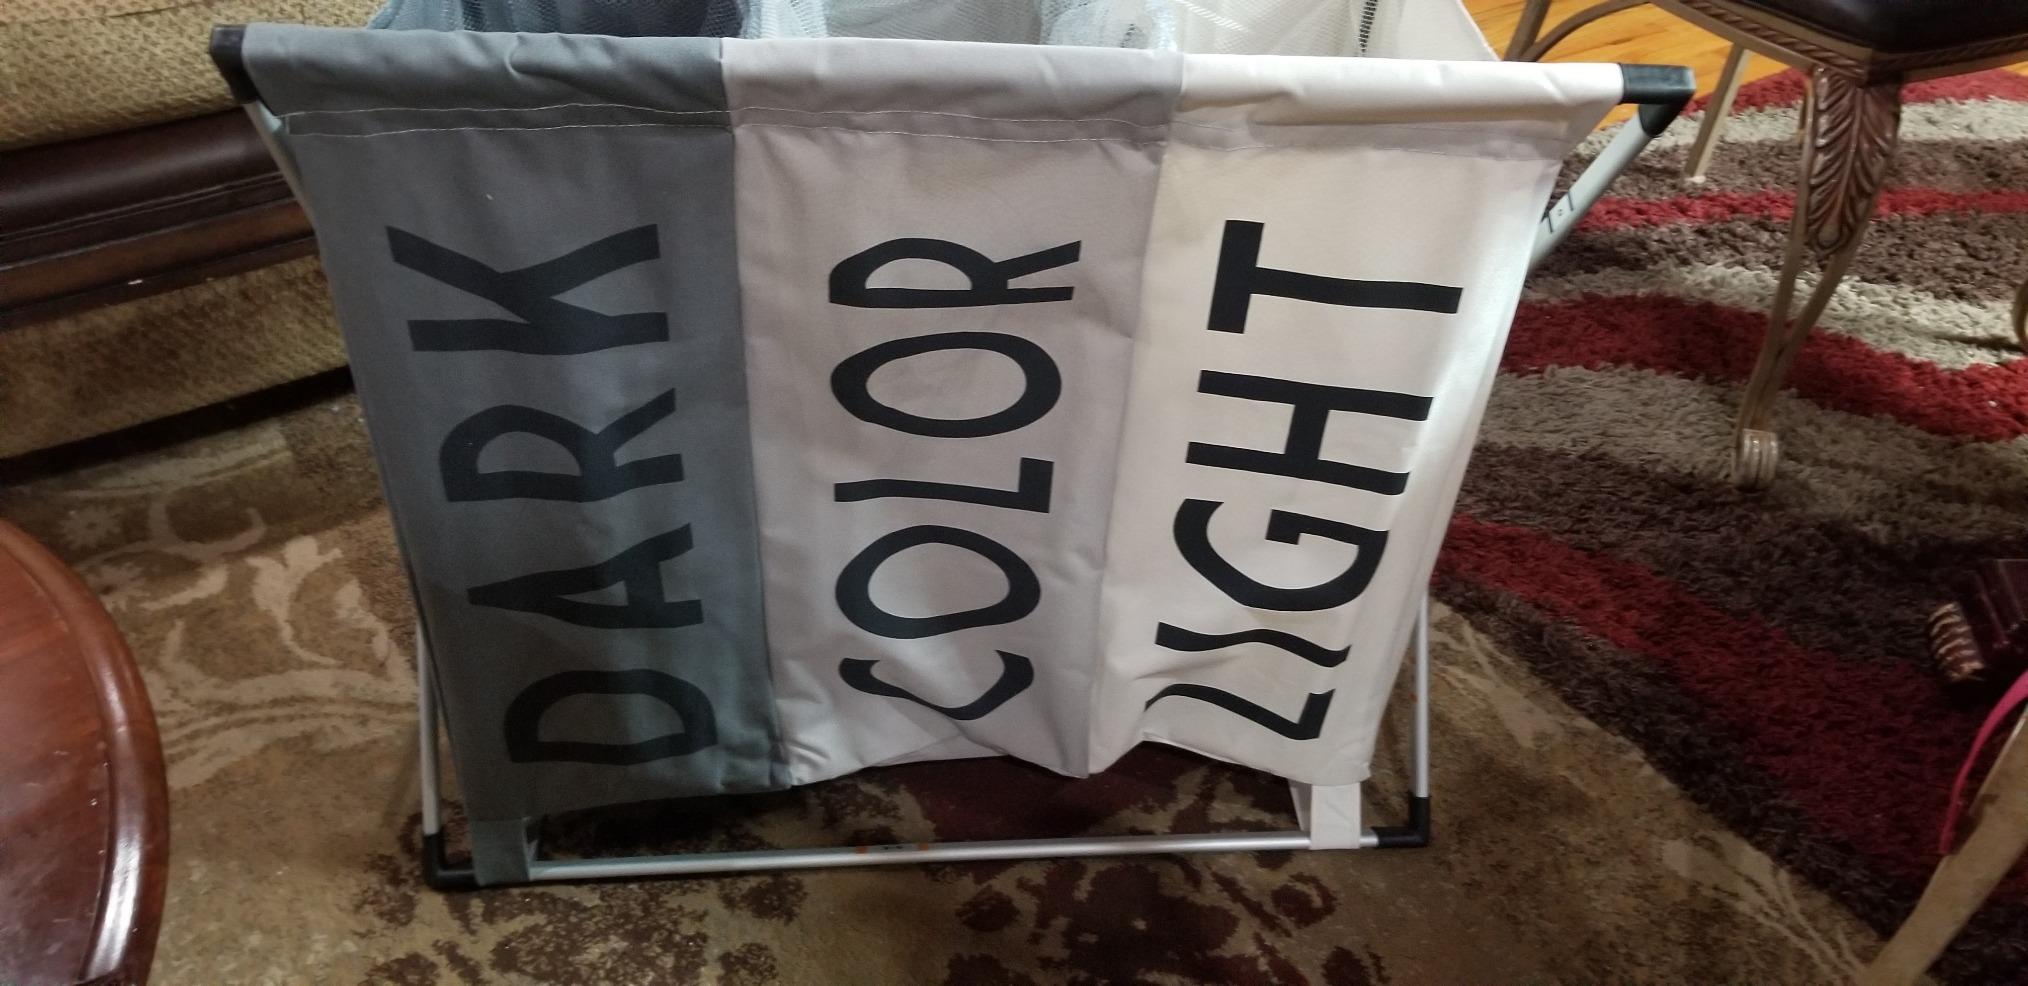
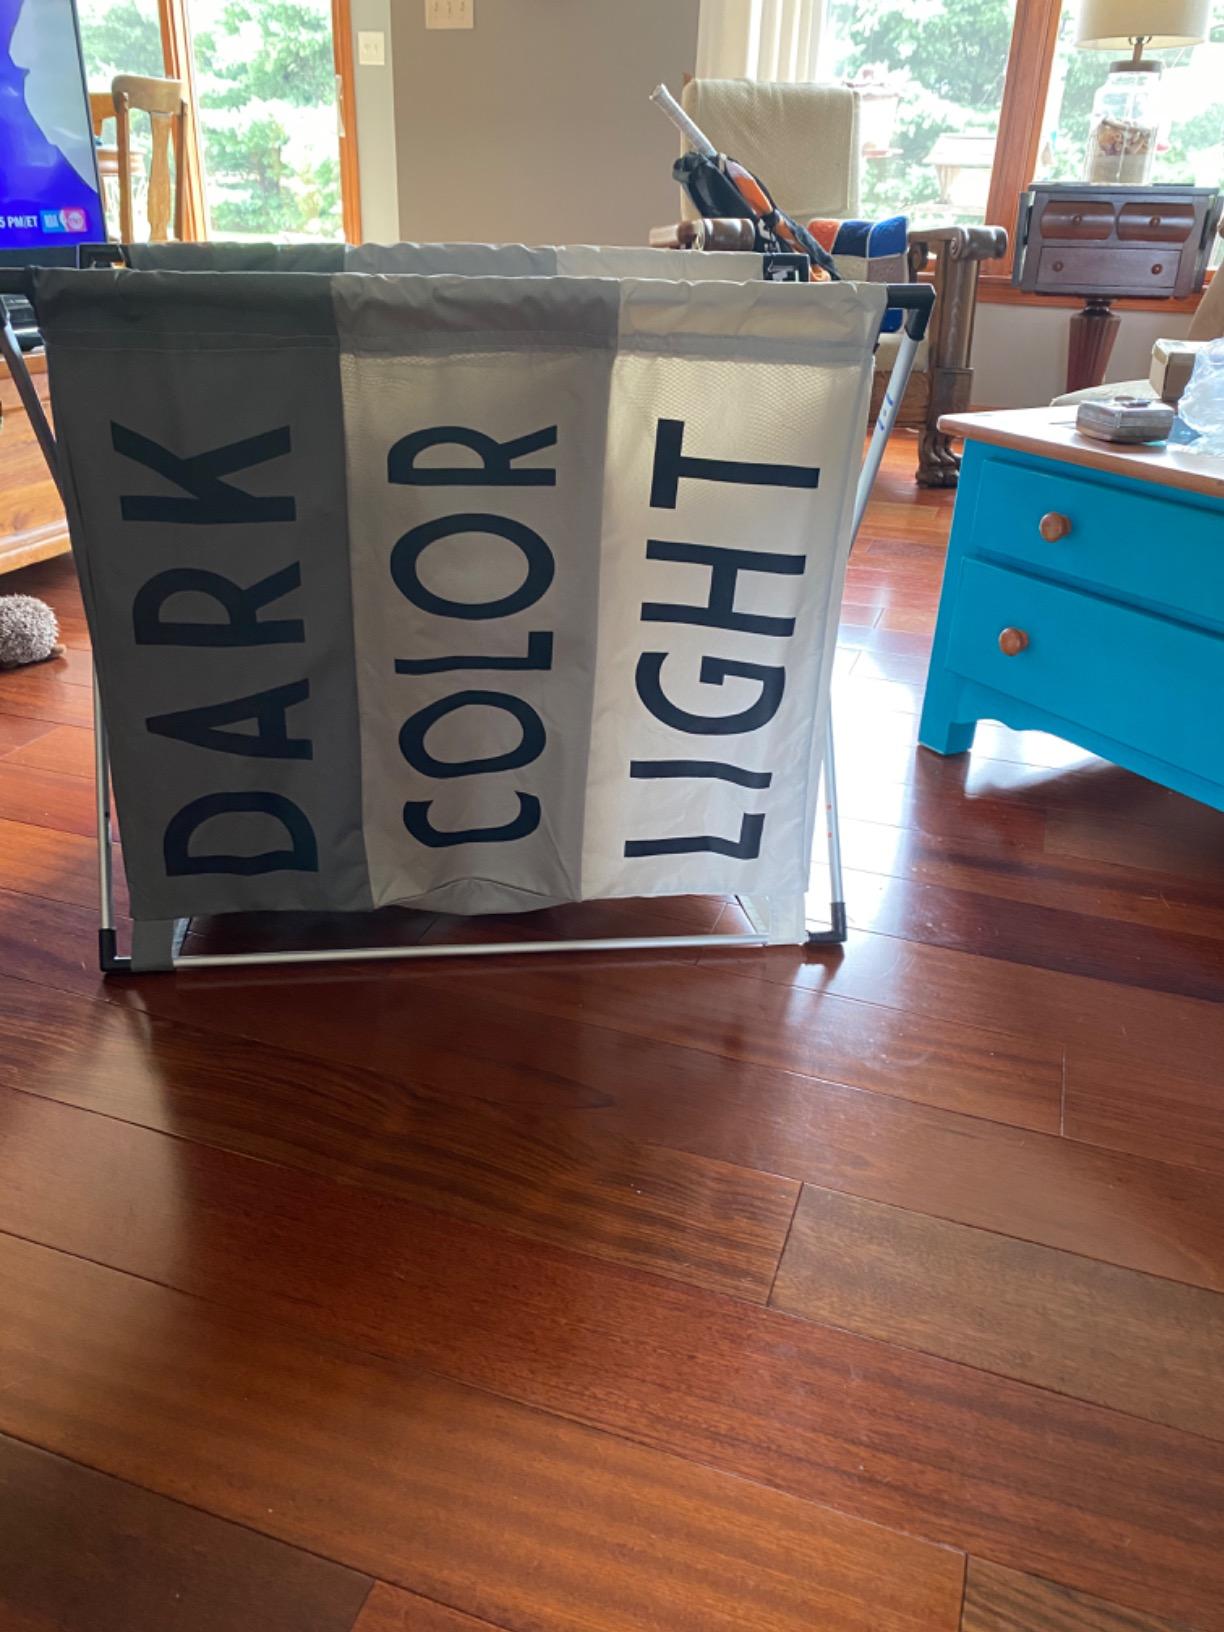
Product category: items_hamper
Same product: yes